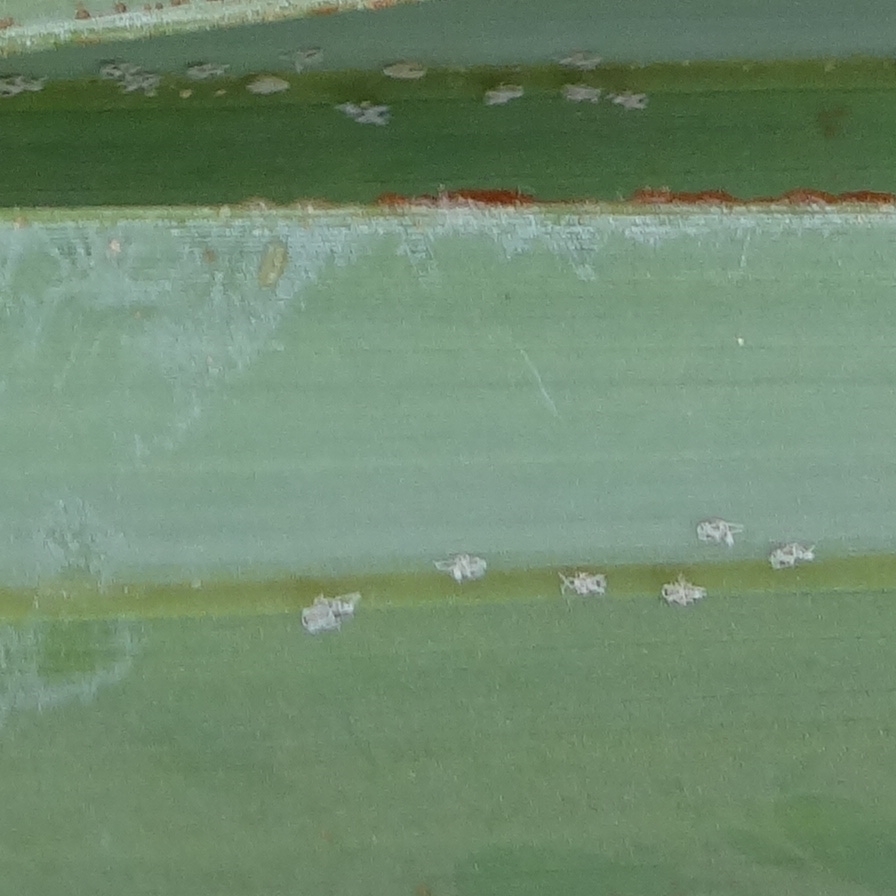
Label: Dubas